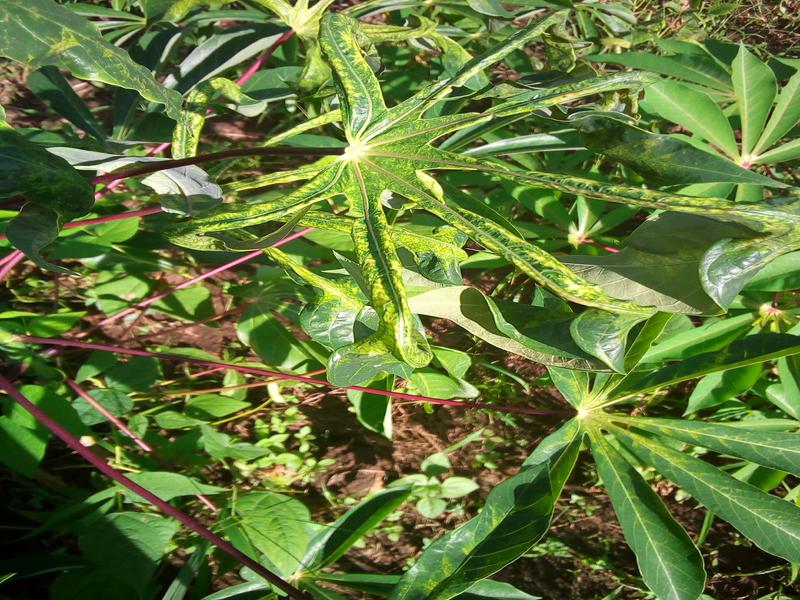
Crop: cassava
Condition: mosaic_disease